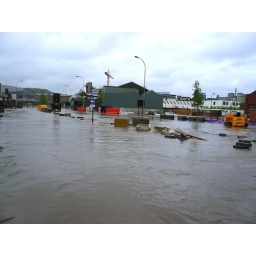
Inner ring road (still under construction) under three feet of water